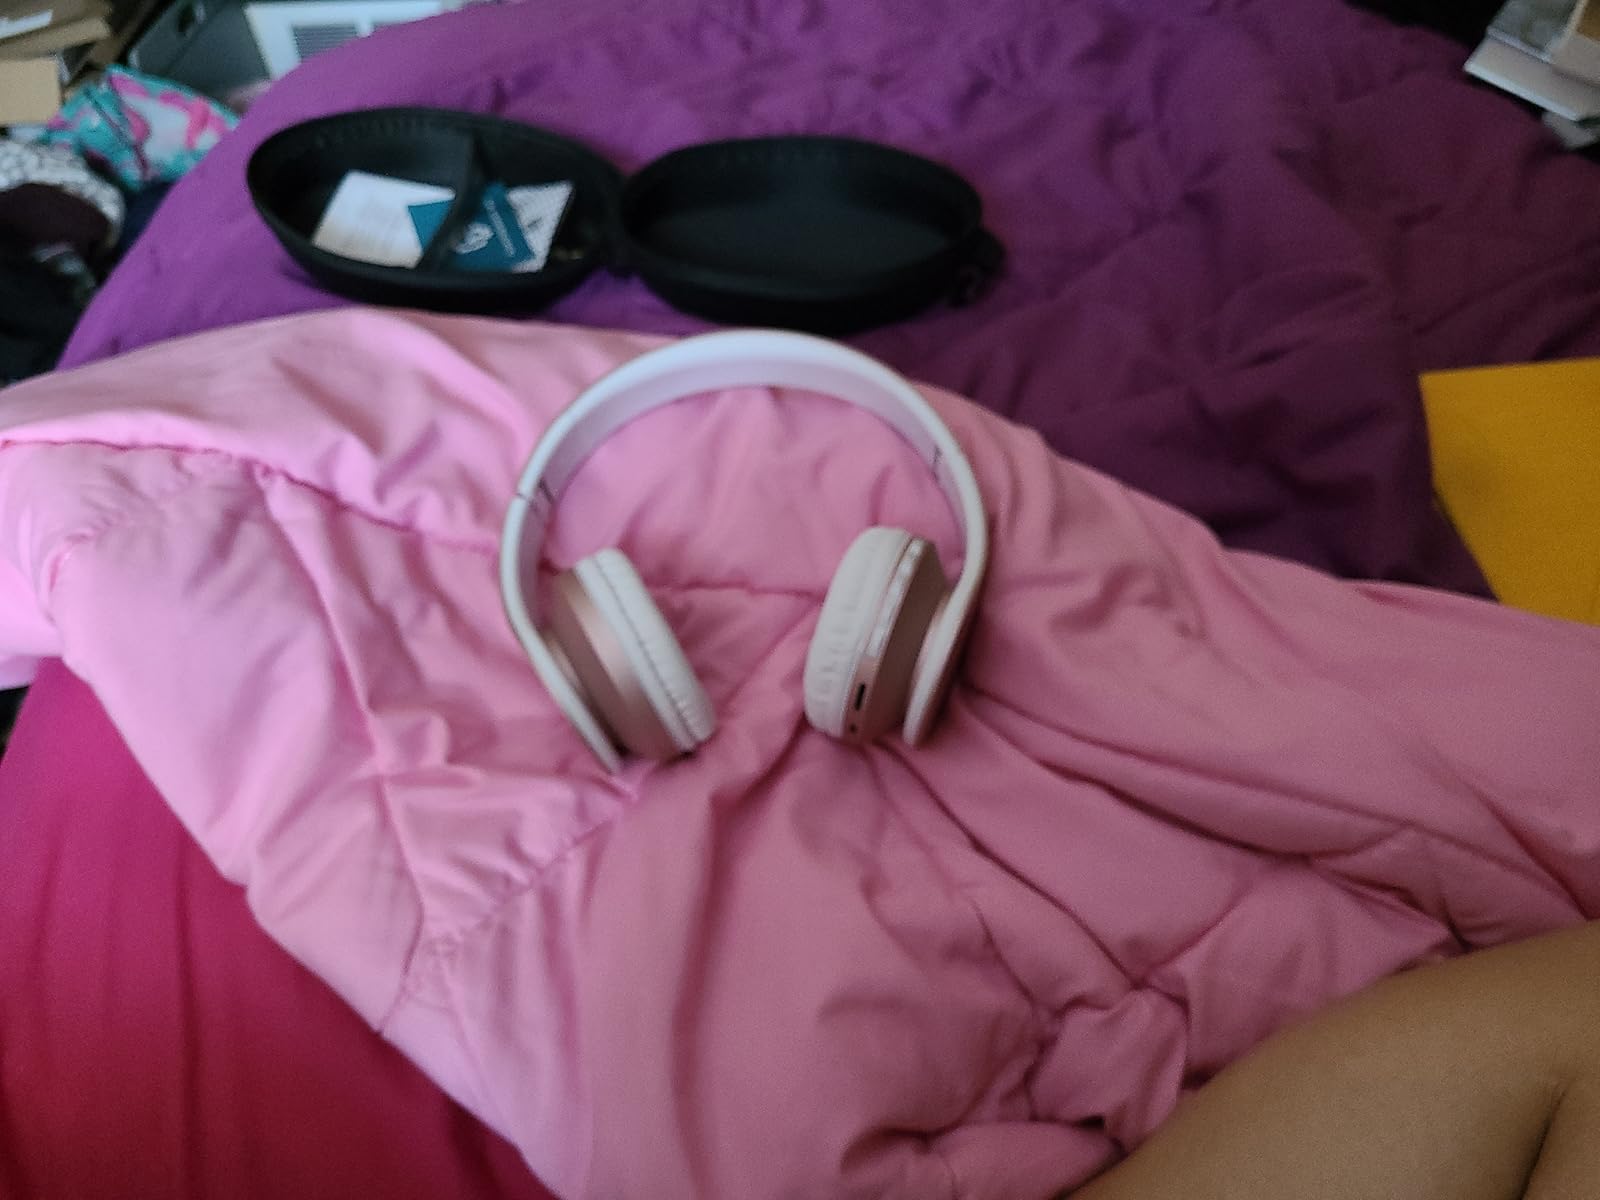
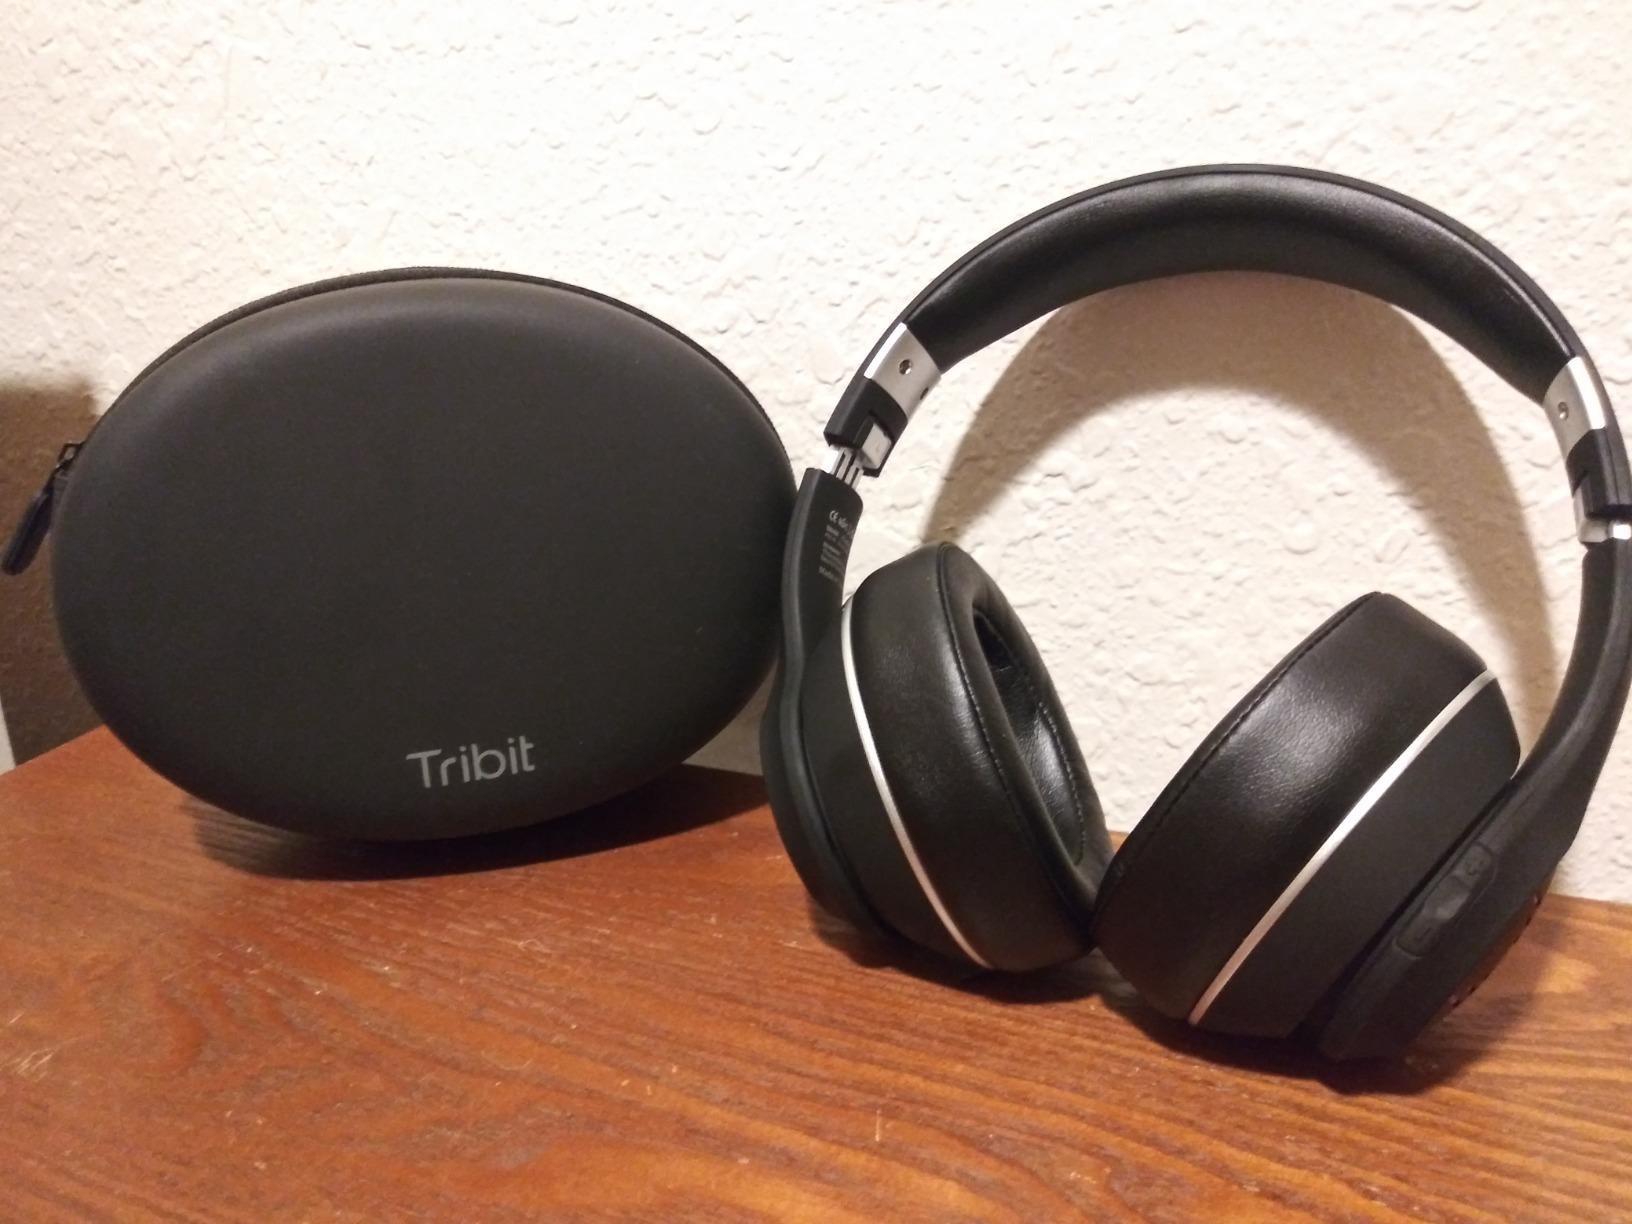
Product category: headphones
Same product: no